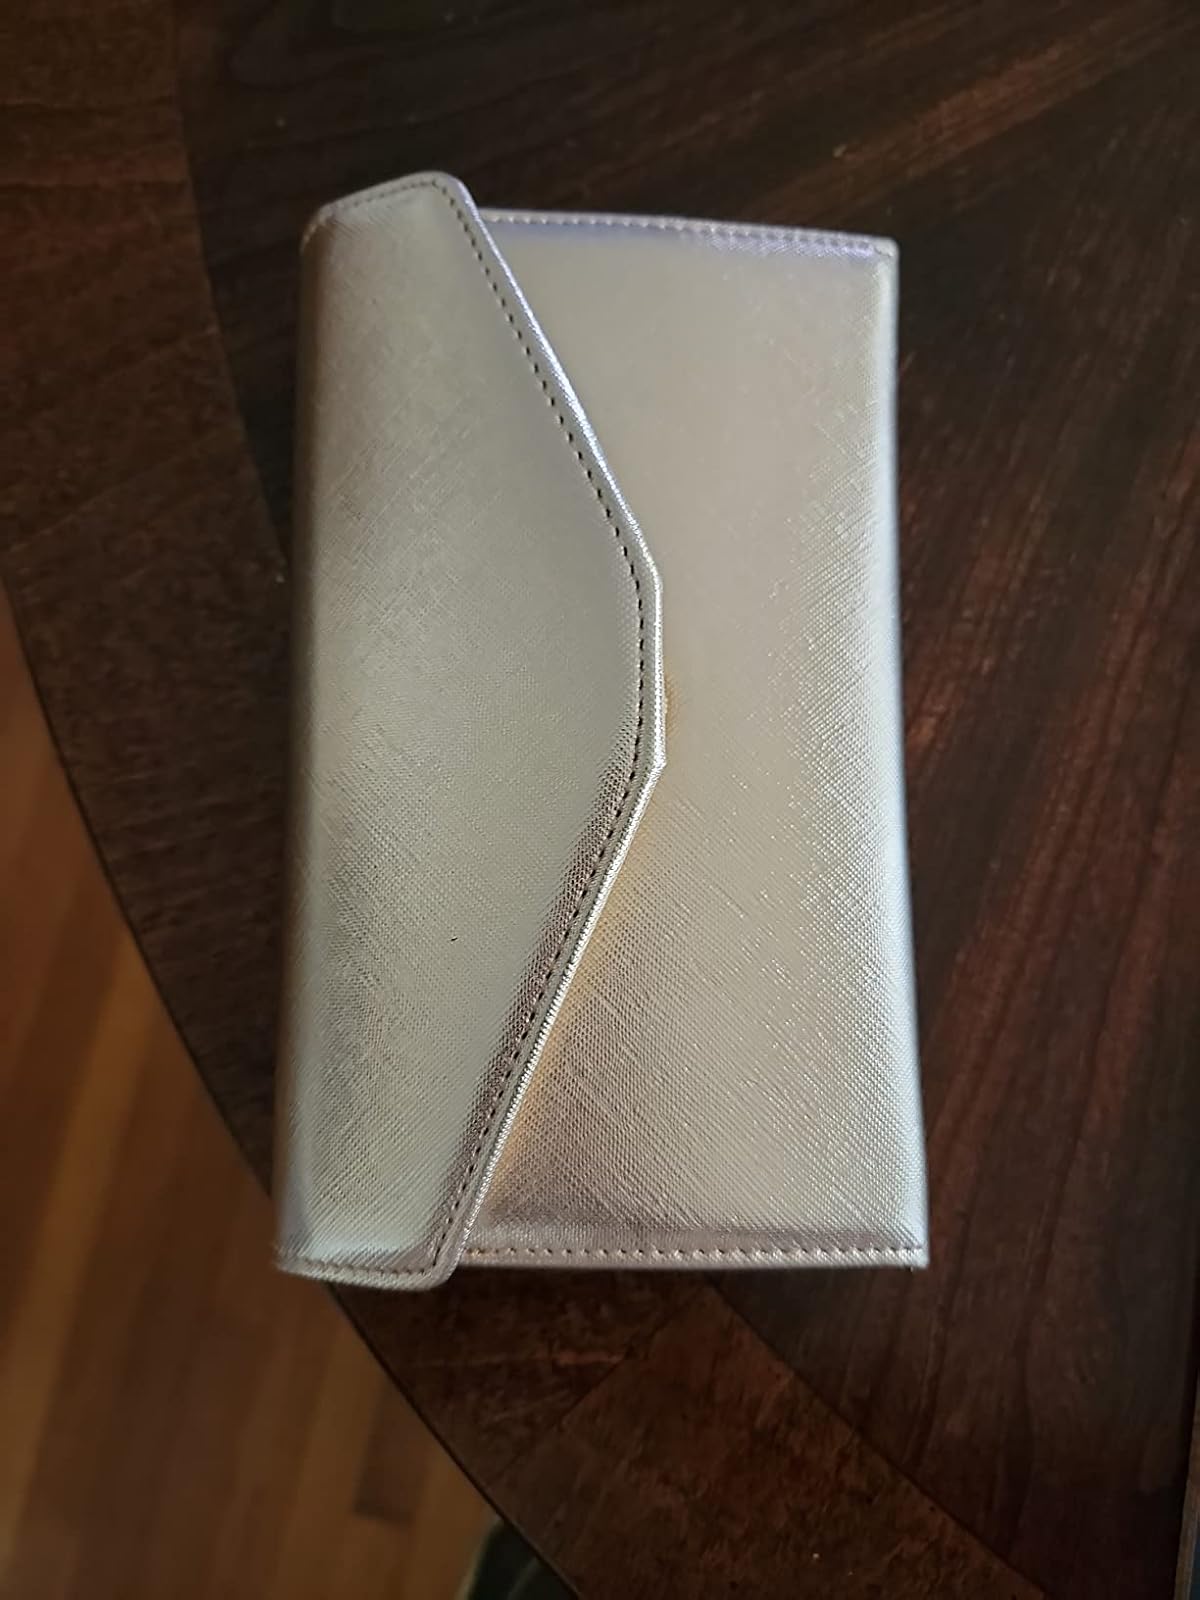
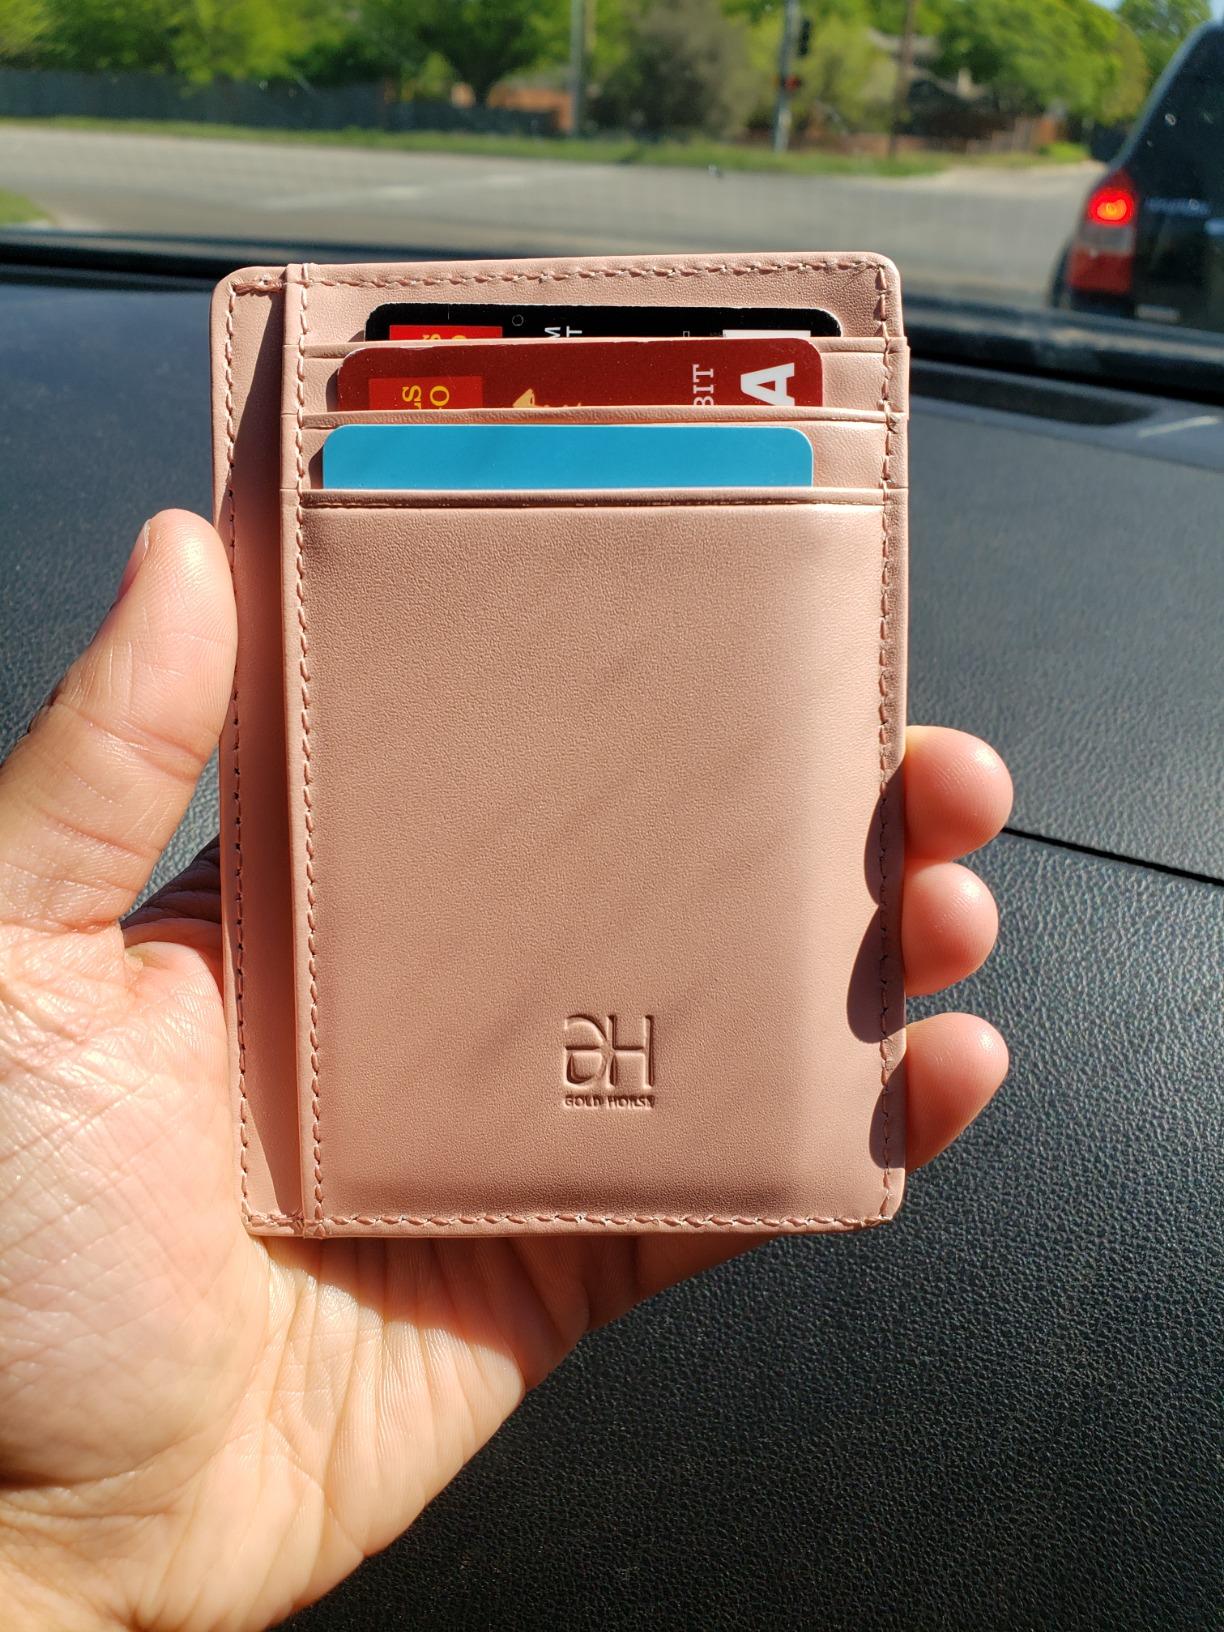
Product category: accessories_wallet
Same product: no